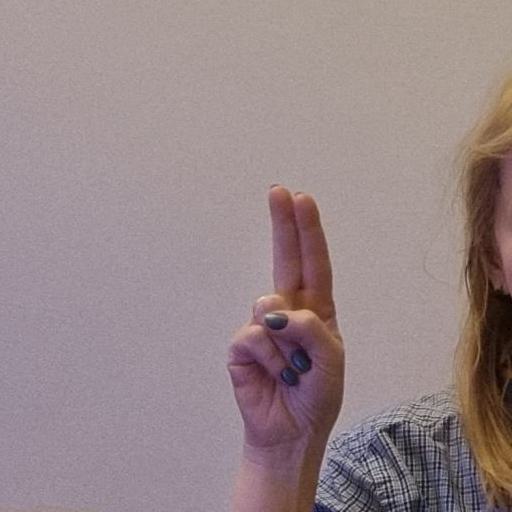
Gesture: two_up